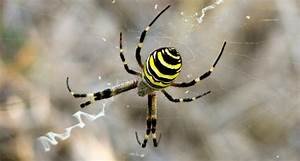
Label: spider